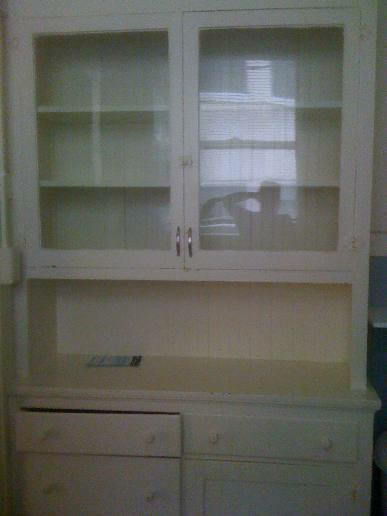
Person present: No